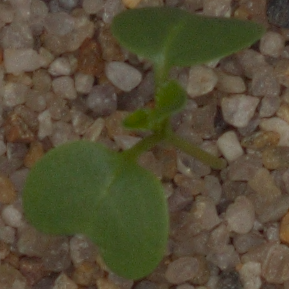
Label: charlock